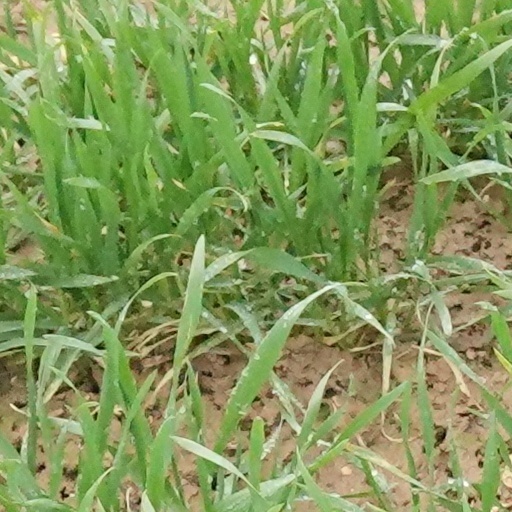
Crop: wheat